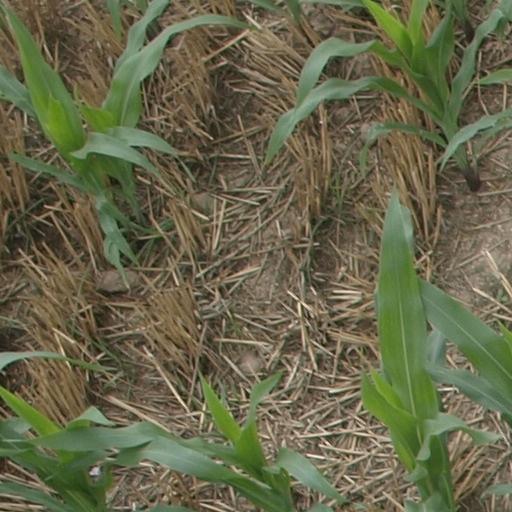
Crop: maize; corn